Tuaran

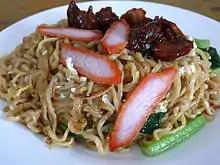
Tuaran mee.

"Tuaran mee" (Traditional Chinese: 鬥亞蘭面; Hakka: "Diu ah lan men"), which literally translates as 'Tuaran noodles', is a noodle dish created by the Hakka Chinese community of Tuaran. The noodles are made from a batter consisting of egg yolk and flour. They are fried for five to ten minutes in high heat, causing the bottom part of the noodles to become crunchy. Local vegetables are added during frying. Before "Tuaran mee" is served, it is usually garnished with slices of sweetened Chinese roast pork (Traditional Chinese: 叉燒; Hakka: "cha sau") and fried egg rolls (Traditional Chinese: 春捲; Hakka: "chun kien").